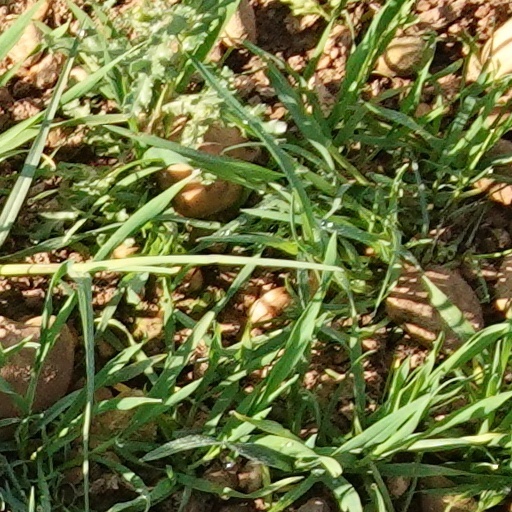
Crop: wheat